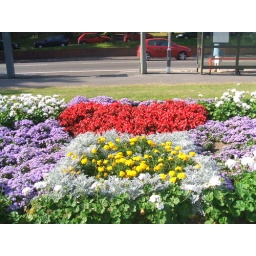
in the sky on the ground